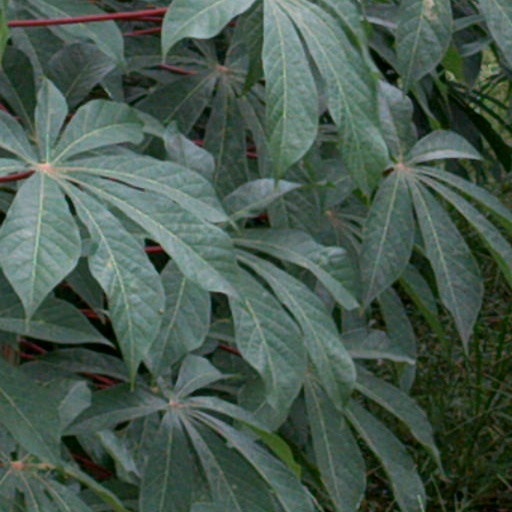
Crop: cassava